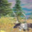
Label: deer